HackTX

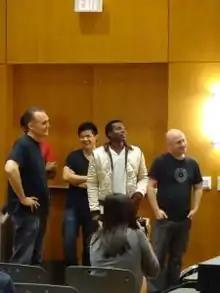
HackTX 2013 3rd Place Winner Steve Lyons with Brett Hurt and Joshua Baer

"Guitar hero for whistling. This app was built completely in HTML and JavaScript. Comments were made about the potential of the app being used to not only fine-tune whistling skills, but to learn the skill itself."